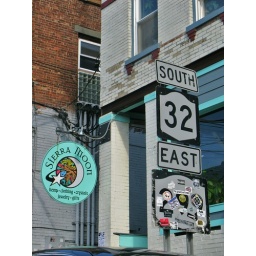
Leave it to the hippies hanging out in front of the hemp store to cover a road sign in stickers to the point of obliteration.